Tetris Splash

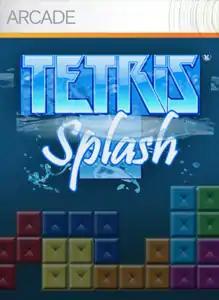
The logo was designed by Roger Dean

Tetris Splash is a puzzle video game, part of the "Tetris" games, was published by Microsoft Game Studios for the Xbox 360 via Xbox Live Arcade. It is the first game produced by Tetris Online, Inc.